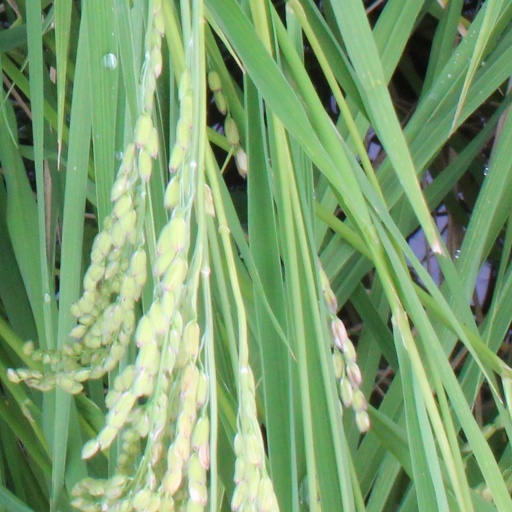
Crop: rice